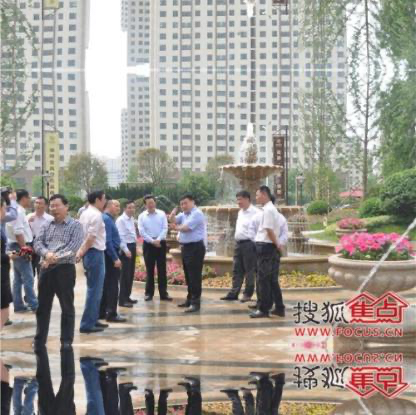
Objects in the image:
label: head
label: head
label: head
label: head
label: head
label: head
label: head
label: head
label: head